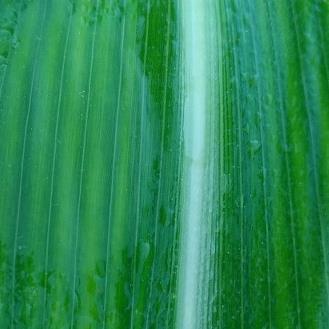
Crop: Maize
Condition: stripe-d